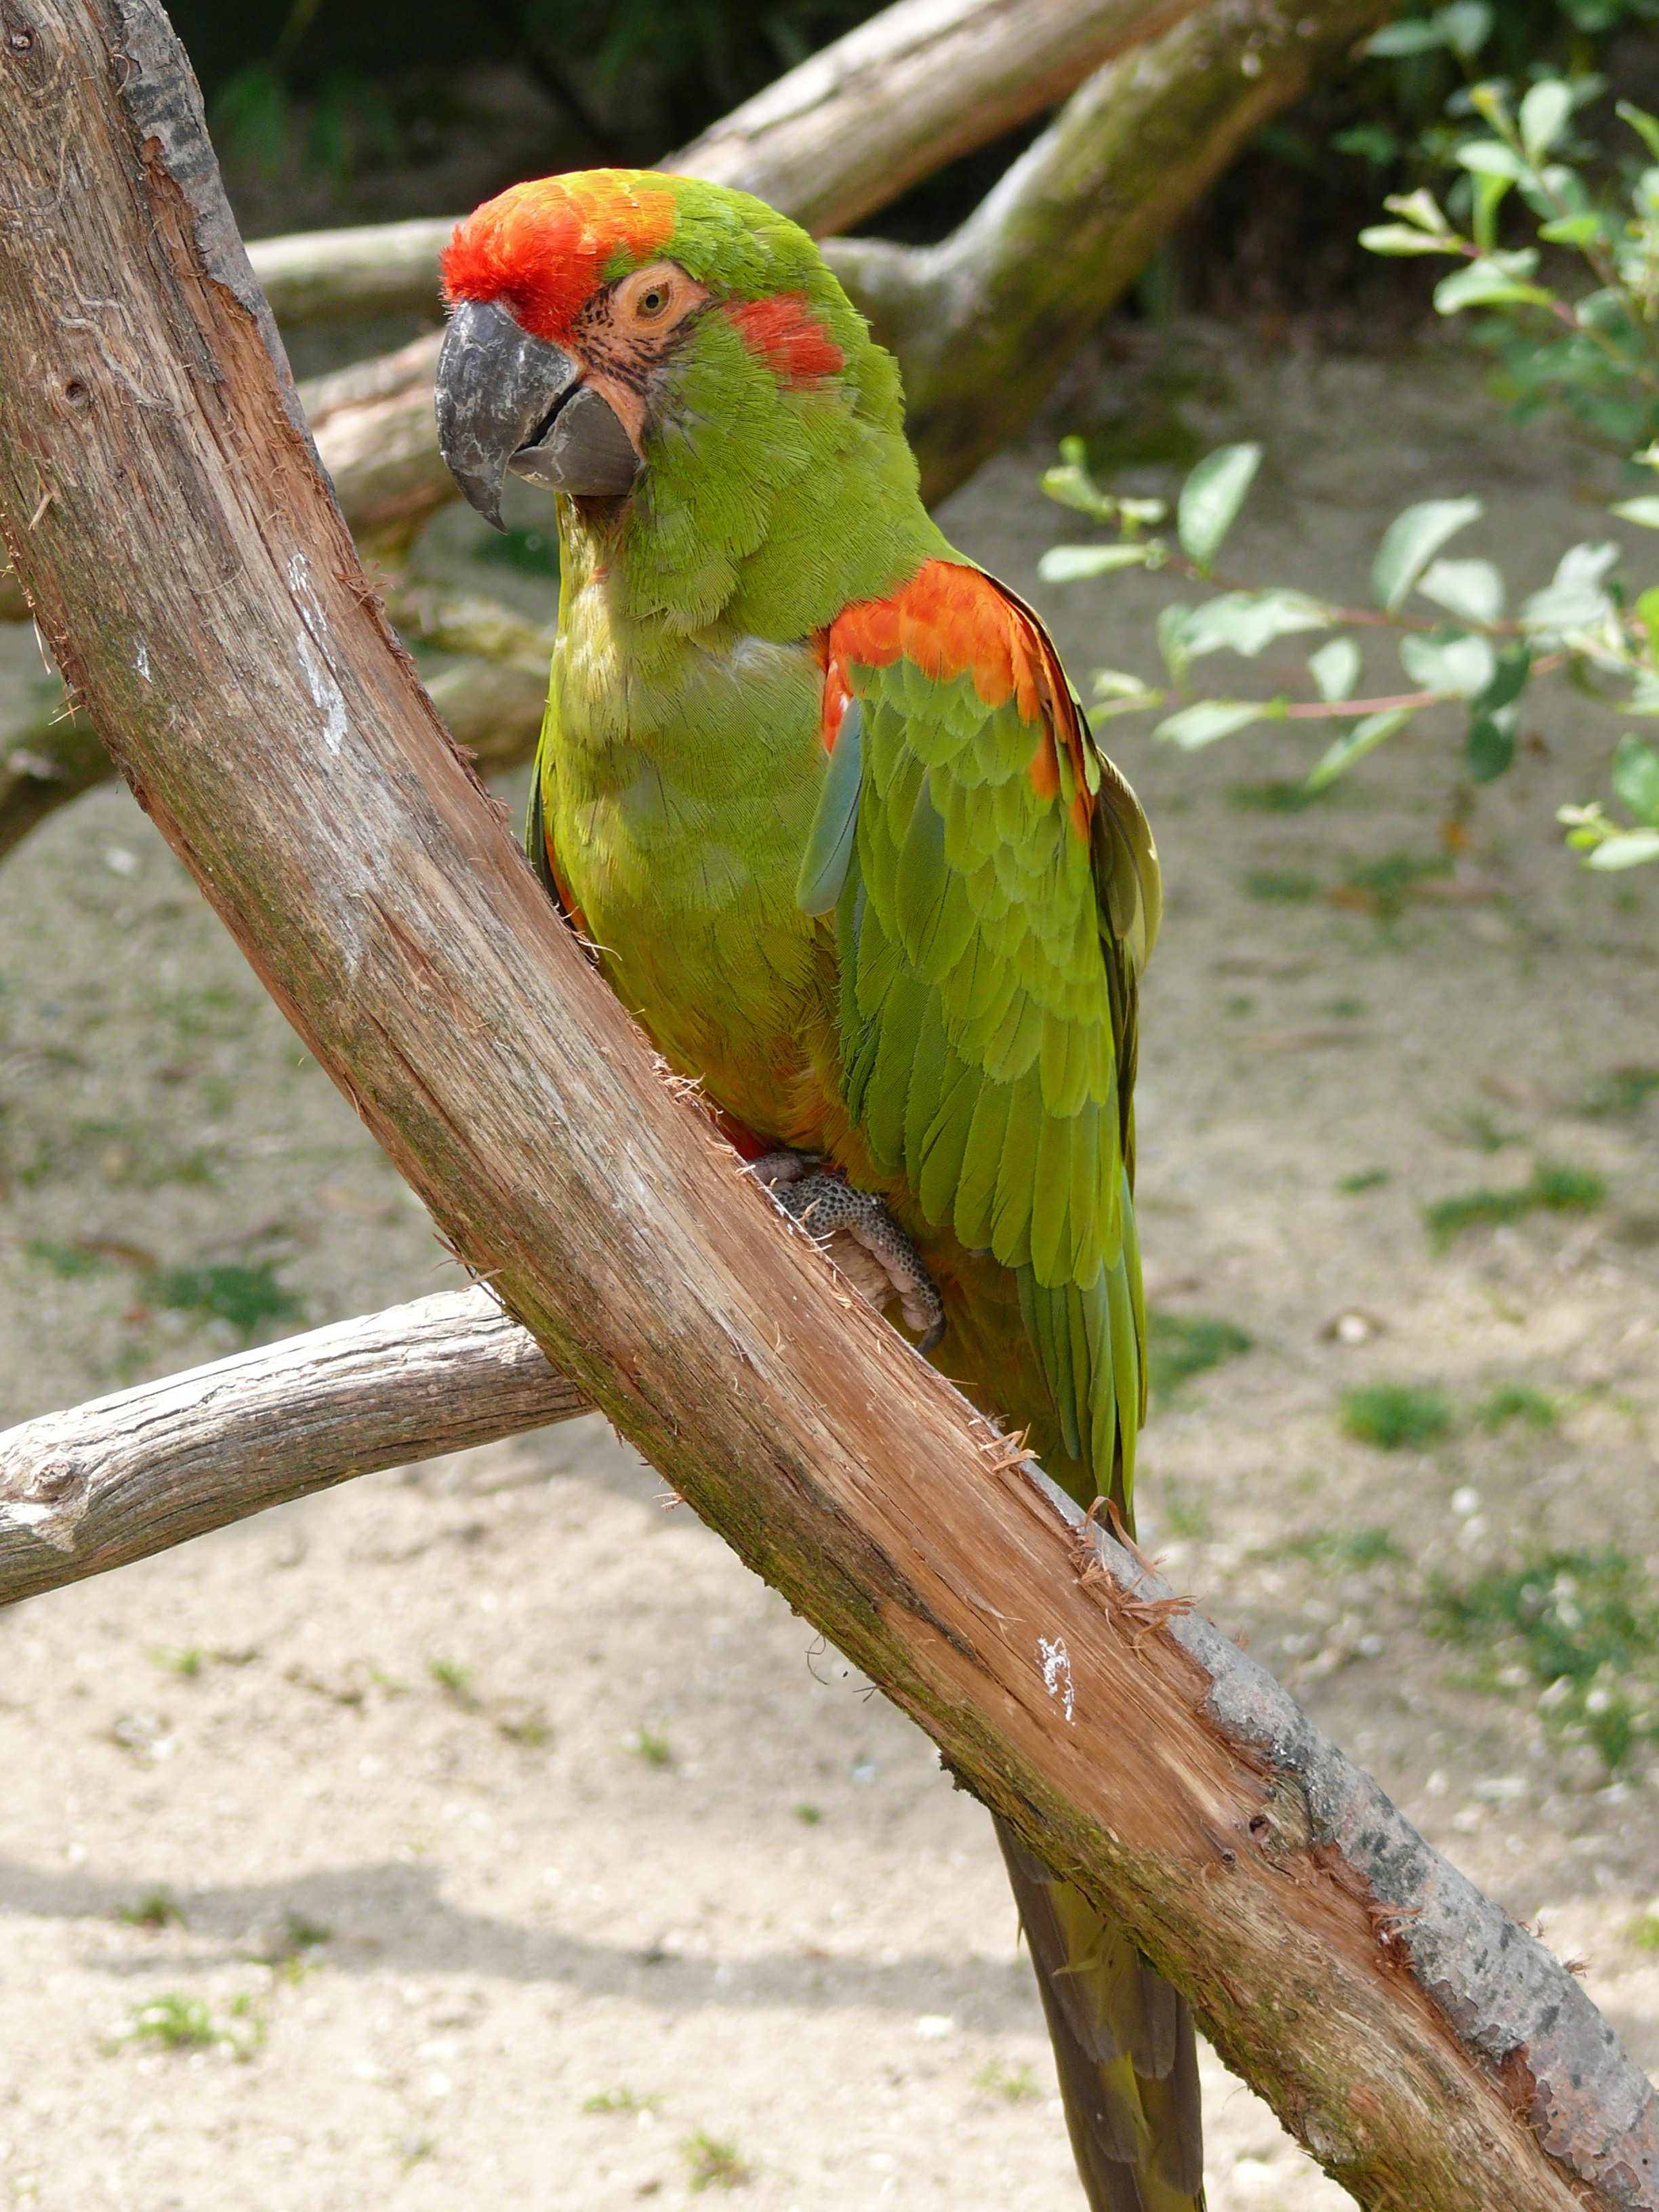
tree, nature, forest, branch, bird, wildlife, zoo, green, beak, color, flight, fauna, lorikeet, macaw, animals, vertebrate, parrot, parakeet, ara